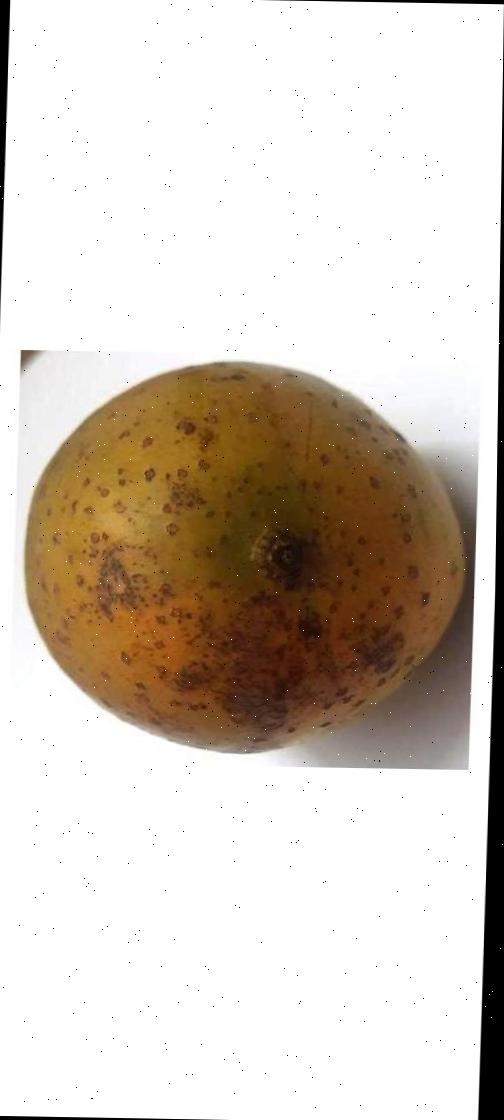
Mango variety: Gourmoti